Spur castle

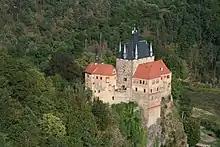
Kriebstein Castle, Saxony, Germany

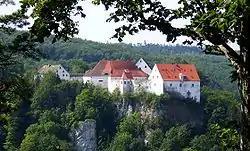
Wildenstein Castle in south-west Germany

A spur castle is a type of medieval fortification that is sited on a spur of a hill or mountain for defensive purposes. Ideally, it would be protected on three sides by steep hillsides; the only vulnerable side being that where the spur joins the hill from which it projects. By contrast, a ridge castle is only protected by steep terrain on two sides.